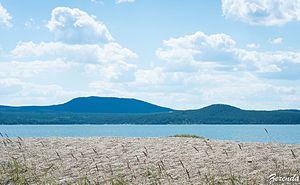
Le parc national de Kokshetau est un parc national du District de Zerendi de l'Oblys d'Aqmola et le District d'Ayirtau du Kazakhstan-Septentrional du Kazakhstan. Il a été mis en place par la résolution N°415 du gouvernement le 10 avril 1996.